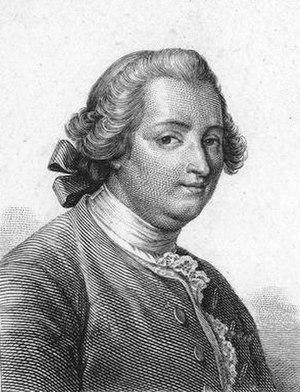
Cet article présente la liste des membres de l'Académie française, rangée par ordre chronologique de leur élection à chaque fauteuil. Cette liste est précédée d'une liste réduite portant uniquement sur les membres actuels et présentée successivement selon quatre modes de rangement : par ordre alphabétique, par numéro de fauteuil, par date d'élection et par date de naissance.
Jean-Baptiste-Louis Gresset, né le 29 août 1709 à Amiens où il est mort le 16 juin 1777, est un poète et dramaturge français. Il fut jésuite de 1726 à 1735.